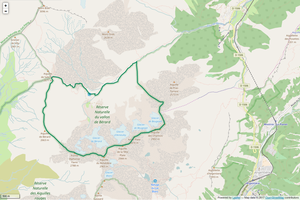
Périmètre de la RNN du Vallon de Bérard.
La réserve naturelle nationale du vallon de Bérard est une réserve naturelle nationale située dans le département de la Haute-Savoie. Elle a été classée en 1992 et occupe une surface de 539,7 ha.